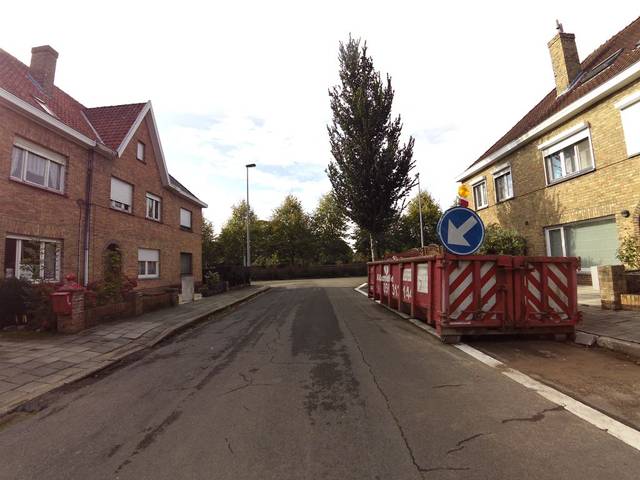
Region: Belgium
Coordinates: 51.188, 3.217